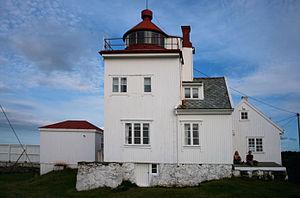
Le phare de Tungenes est un ancien phare côtier situé dans la commune de Randaberg, dans le Comté de Rogaland. Il était géré par l'administration côtière norvégienne.